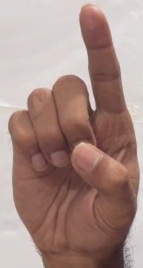
ASL sign: D